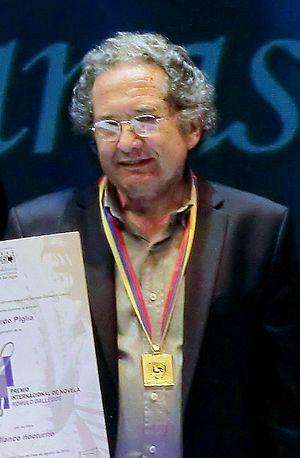
Ricardo Emilio Piglia Renzi, né le 24 novembre 1941 à Adrogué et mort le 6 janvier 2017 à Buenos Aires, est un écrivain et scénariste argentin.